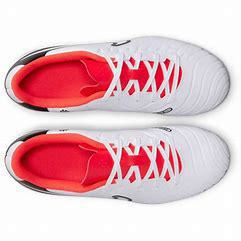
Brand: Nike
Model: Jr Tiempo Legend 10 Club